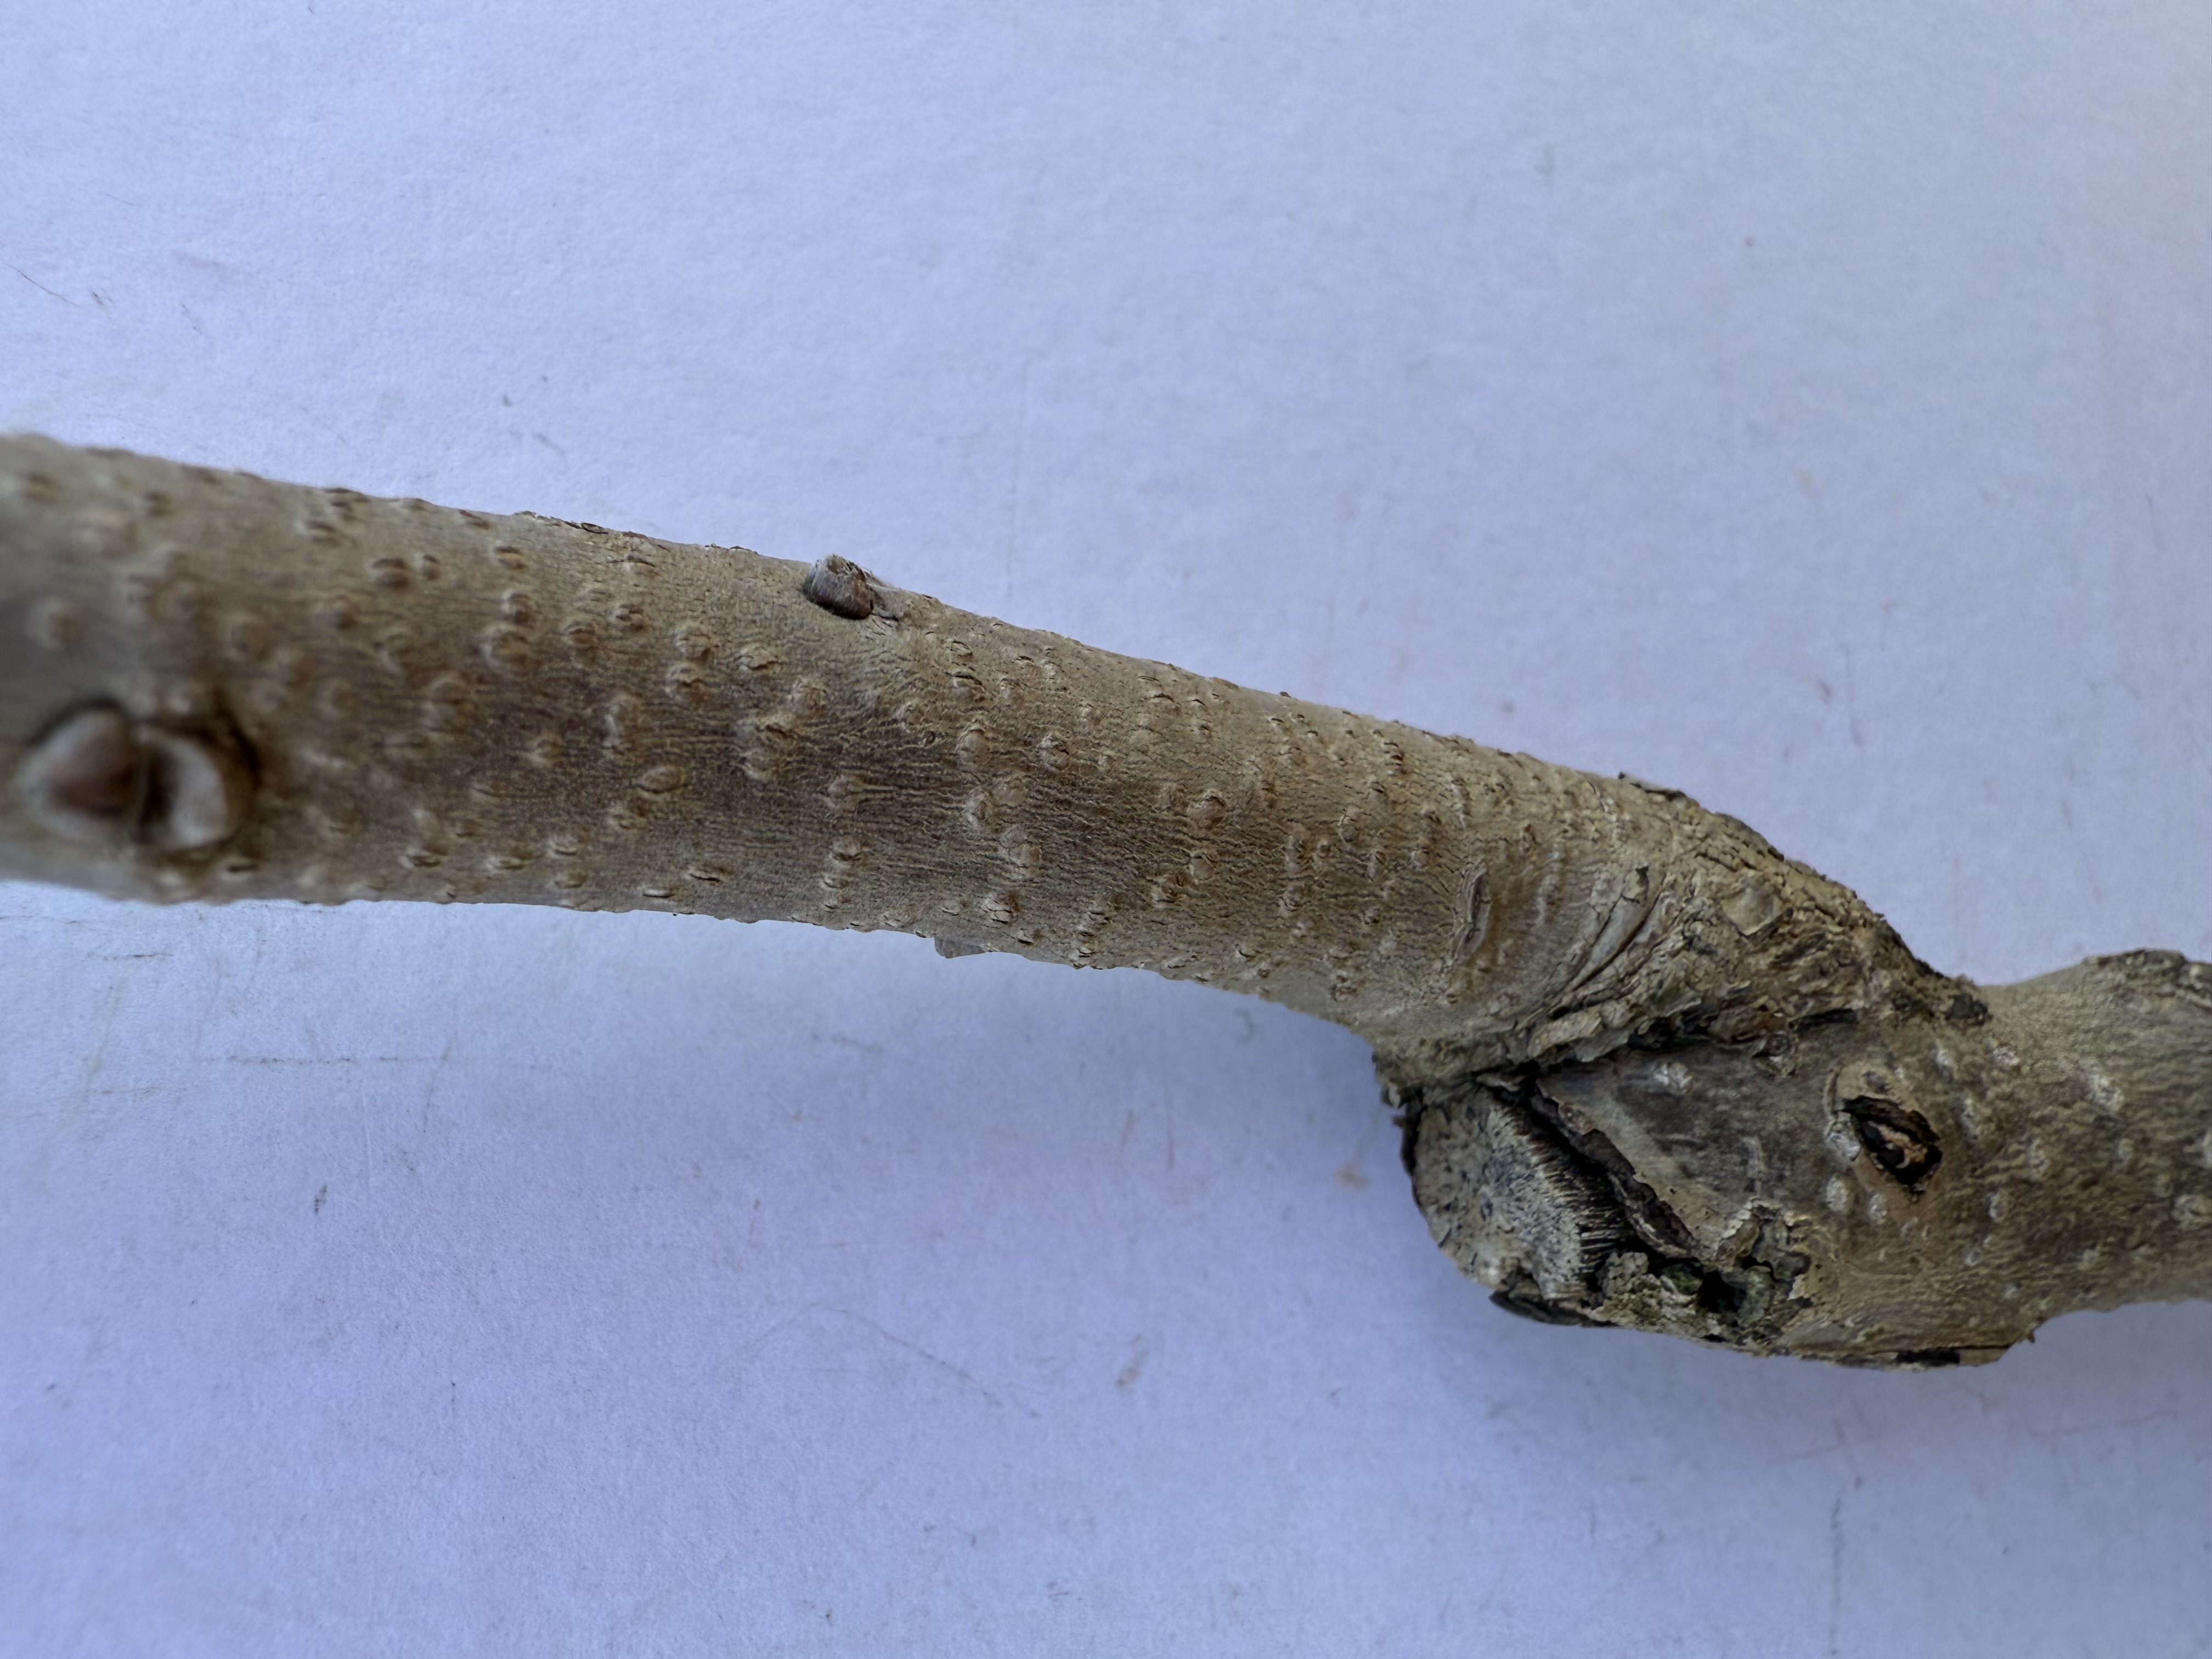
Variety: Chocolate Persimmon